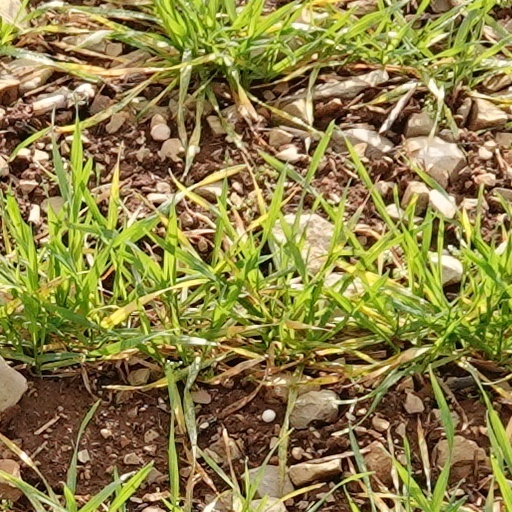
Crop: wheat